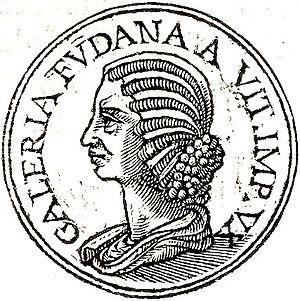
Galeria Fundana, ou Galerie Fundane, fut la deuxième épouse de l'empereur romain Vitellius.
Cet article présente la liste des impératrices romaines, c’est-à-dire la femme de l’empereur de Rome depuis Auguste jusqu'à la chute de l'Empire romain d'Orient.